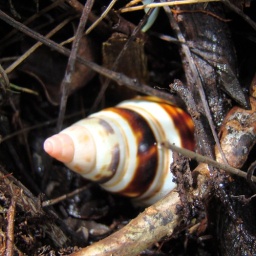
Private Residence in the Redland, Liguus fasciatus at the base of a tree laying eggs. 09/25/08